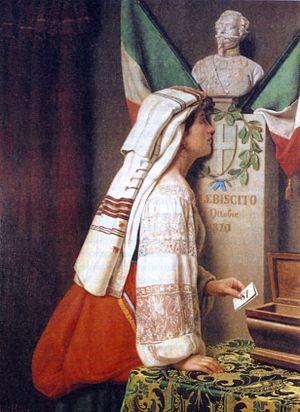
Le Risorgimento, ou unification italienne, est la période de l’histoire de l'Italie dans la seconde moitié du XIXᵉ siècle au terme de laquelle les rois de la maison de Savoie unifient la péninsule italienne par l'annexion de la Lombardie, de Venise, du royaume des Deux-Siciles, du duché de Modène et Reggio, du grand-duché de Toscane, du duché de Parme et des États pontificaux au royaume de Sardaigne.